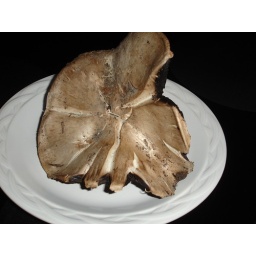
Found in my flower bed